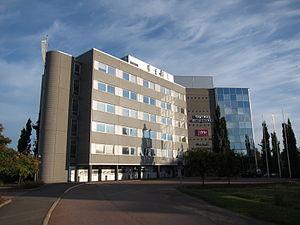
Kymen Sanomat est un journal indépendant paraissant chaque jour à Kotka. Sa distribution s'élève à 22 225 exemplaires en 2011.